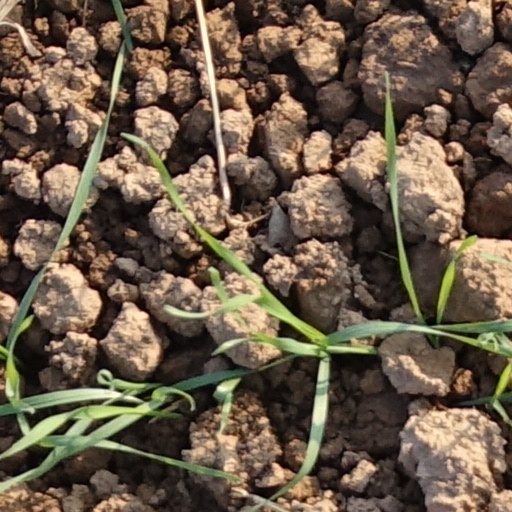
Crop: wheat